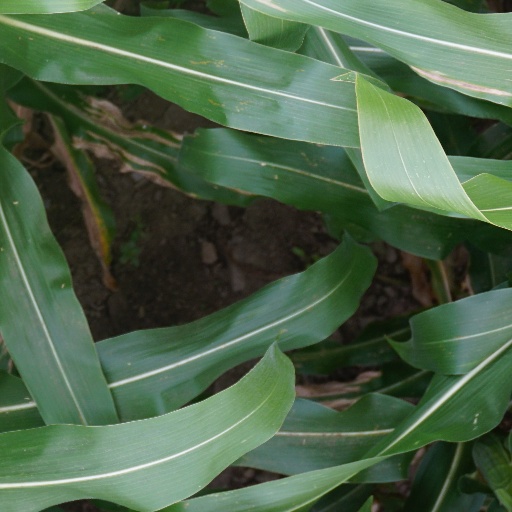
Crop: maize; corn